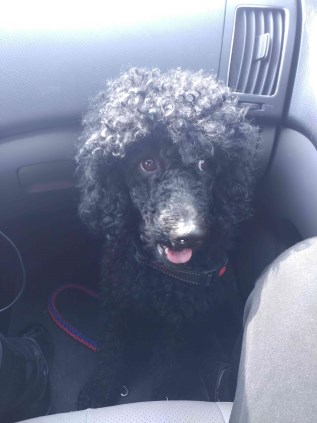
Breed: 2925-n000114-toy_poodle